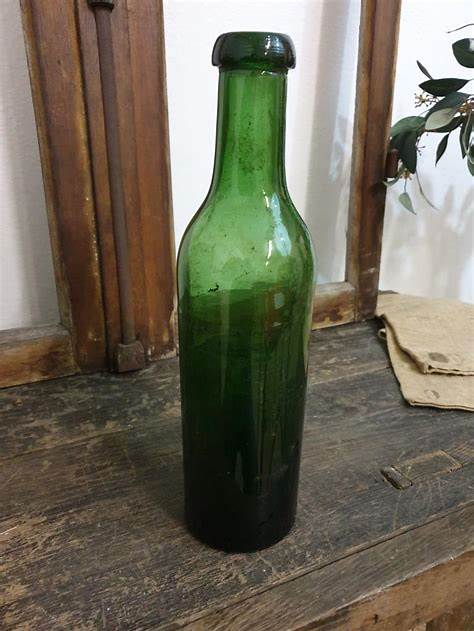
Label: glass